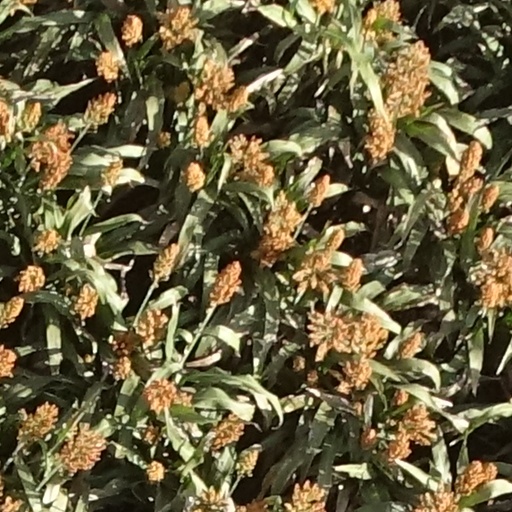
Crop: sorghum